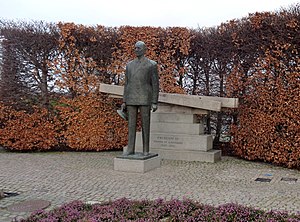
Frederik 9. / Eftermæle
Statue af Frederik 9. på Langelinie i København.
Frederik 9. var konge af Danmark fra 1947 til 1972.